Novaya Gazeta

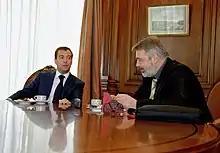
Dmitry Muratov interviewing Russian President Dmitry Medvedev in 2009

On 26 November 2001, published an article by Oleg Lurie stating that the management of the International Industrial Bank, headed by Sergey Pugachyov, had been involved in money laundering through the Bank of New York. Pugachyov's bank brought a libel suit against the newspaper, citing financial losses, as a number of its customers had allegedly changed the terms of their accounts in a way which made the bank lose money because of the publication of the article. On 28 February 2002, the bank won the case in Moscow's Basmanny municipal court, and was awarded 15 million rubles (about $500,000) in lost revenue, an unprecedented sum for Russian newspapers that might undermine the very existence of , especially as on 22 February had been ordered by the same Basmanny court to pay about $1 million for a corruption allegation against the Krasnodar Krai's top judge. In April, the decision in the International Industrial Bank case was reconfirmed by a court. However, in a 27 May 2002 article, Yulia Latynina, a journalist, revealed that the bank's three customers who had been named in the lawsuit were its subsidiaries or otherwise controlled by its board of directors, and claimed that had requested that a criminal fraud investigation be opened into the activities of the bank. As a result, in June 2002 the International Industrial Bank renounced its claim to the compensation.